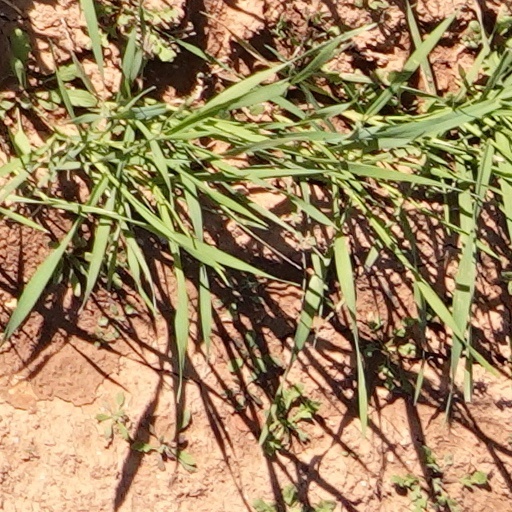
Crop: wheat